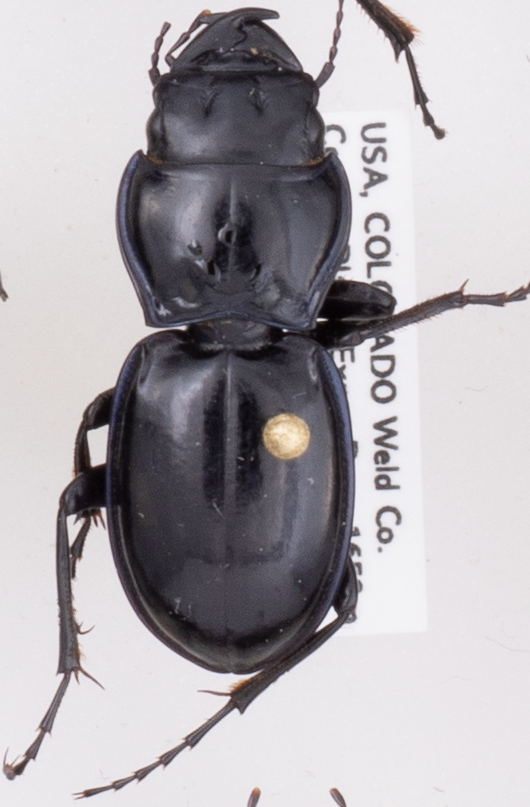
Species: Pasimachus elongatus
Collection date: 2021-06-23
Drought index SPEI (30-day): -0.244
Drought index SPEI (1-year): -0.404
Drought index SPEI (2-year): -0.728